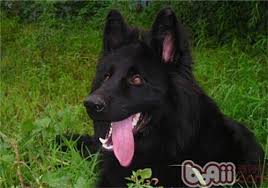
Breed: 227-n000070-groenendael